Afamelanotide

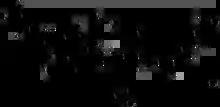

Afamelanotide, sold under the brand name Scenesse, is a medication used to prevent phototoxicity and to reduce pain from light exposure for people with erythropoietic protoporphyria. It is a melanocortin 1 receptor (MC receptor) agonist and a synthetic peptide and analogue of α-melanocyte stimulating hormone. It is administered as subcutaneous implant.